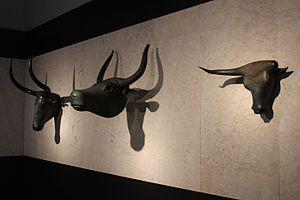
Les taureaux de Costitx sont trois statues de bronze d'époque talayotique trouvées dans le sanctuaire de Predio de Son Corró à Costitx, à Majorque, en Espagne.